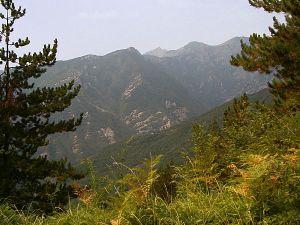
Les Alpes ligures sont un massif des Alpes situé principalement en Ligurie, mais également dans le Piémont et pour une petite partie dans le département français des Alpes-Maritimes.